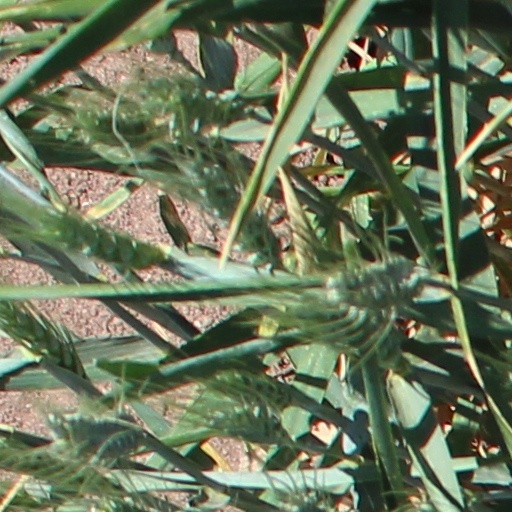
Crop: wheat